LSU Tigers and Lady Tigers

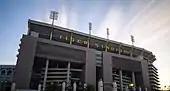
Tiger Stadium

The LSU Tigers football team competes in the Division I - Football Bowl Subdivision (FBS) of the National Collegiate Athletic Association (NCAA) and the Western Division of the Southeastern Conference (SEC). They play in Tiger Stadium, which has a capacity of 102,321. LSU has won four national championships, including two in the last decade. The first national championship was following the regular season in 1958. LSU played Clemson in the 1959 Sugar Bowl on January 1, 1959, following the team being named national champions. LSU won their second national championship during the 2003 season by defeating the Oklahoma Sooners in the 2004 BCS National Championship Game. A controversy arose as the USC Trojans were awarded the Associated Press National Championship even though they did not play in the BCS Championship Game. LSU's win in the 2008 BCS National Championship Game (2007 season) was the Tigers third national championship. They became the first two-loss team to compete for and win the national championship, and the first team to win two Bowl Championship Series titles. During the 2019 season, LSU defeated the Clemson Tigers 42–25 in the 2020 College Football Playoff National Championship game in New Orleans for their fourth national title.